Antonin Scalia

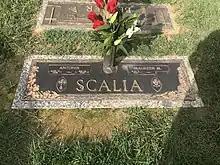
Scalia's gravesite at Fairfax Memorial Park

Scalia was a devout traditionalist Catholic, and his son Paul entered the priesthood. Uncomfortable with the changes brought about following Vatican II, Scalia drove long distances to parishes he felt were more in accord with his beliefs, including parishes that celebrated the Tridentine Latin Mass in Chicago and Washington, and one celebrating the Latin version of the Mass of Paul VI at St. Catherine of Siena in Great Falls, Virginia. In a 2013 interview with Jennifer Senior for "New York", Scalia was asked whether his beliefs extended to the Devil, and he stated, "Of course! Yeah, he's a real person. Hey, c'mon, that's standard Catholic doctrine! Every Catholic believes that." When asked whether he had seen recent evidence of the Devil, Scalia replied: "You know, it is curious. In the Gospels, the Devil is doing all sorts of things. He's making pigs run off cliffs, he's possessing people and whatnot ... What he's doing now is getting people not to believe in him or in God. He's much more successful that way." In another 2013 interview to the "Houston Chronicle", Scalia said, "In order for capitalism to work, in order for it to produce a good and stable society, traditional Christian virtues are essential."